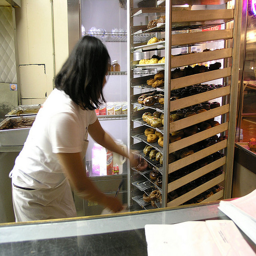
a woman reaching for donuts on a bakers rack
A woman reaching for a pan of food.
A cafeteria worker examing a large pastry rack.
A woman pulls trays out of a rack.
A food worker reaching into a rack of donuts.